Watch

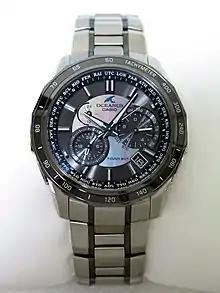
A modern wristwatch featuring solar charging and Bluetooth capabilities

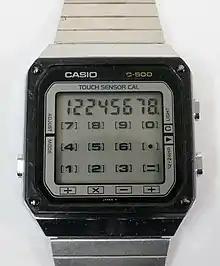
A 1983 Casio watch with touchscreen

A watch is a timepiece carried or worn by a person. It is designed to maintain a consistent movement despite the motions caused by the person's activities. A wristwatch is worn around the wrist, attached by a watch strap or another type of bracelet, including metal bands or leather straps. A pocket watch is carried in a pocket, often attached to a chain. A stopwatch is a type of watch that measures intervals of time.